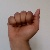
The image shows a hand gesture representing the letter 'A' in Indian Sign Language.